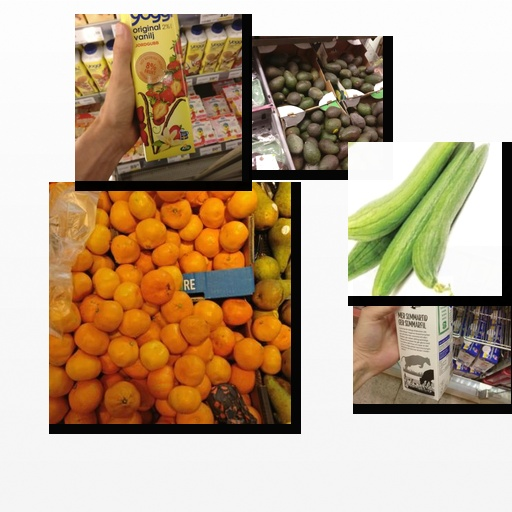
Food items: strawberry_yoghurt, avocado, sponge_gourd, sour_milk, satsuma